Valampurinathar Temple

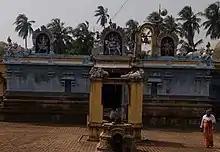

The Valampurinathar Temple is a Hindu temple dedicated to Lord Siva located in Melaperumpallam, Thiruvalampuram in Mayiladuthurai district, Tamil Nadu, India. It situated close to Puhar and Thiruvenkadu. The temple dates back to the Medieval Cholas period.